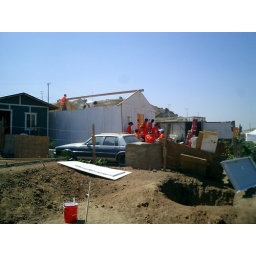
building houses in tijuana 9